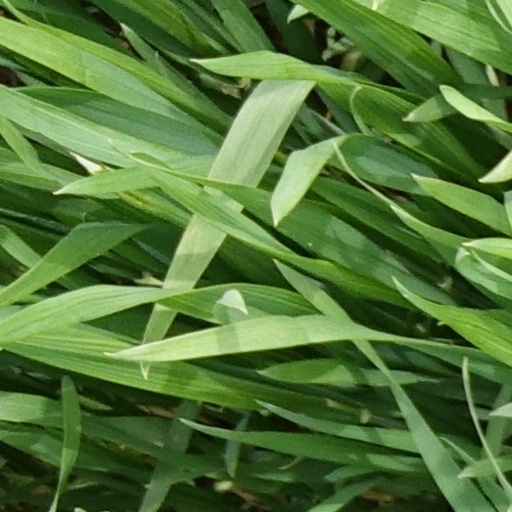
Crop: wheat